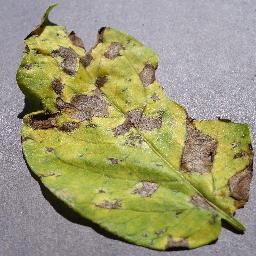
Label: Potato___Early_blight